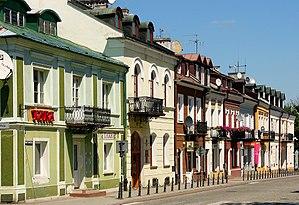
Krasnystaw est une ville polonaise, située dans le sud-est de la Pologne, dans la Voïvodie de Lublin, au confluent des deux rivières Wieprz et Żółkiewka.